Joe Wieskamp

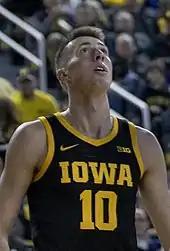
Wieskamp with Iowa in 2019

On January 20, 2019, Wieskamp went 8-for-8 from the floor and scored a season-high 24 points in a 95–71 win over Illinois. Wieskamp had 19 points and five rebounds against Cincinnati in the NCAA tournament. As a freshman he averaged 11.1 points and 4.9 rebounds per game, shooting 42.4 percent from beyond the arc. He started all 35 games and was named to the Big Ten All-freshman team. After the season he declared for the 2019 NBA draft but did not hire an agent. Wieskamp ultimately decided to withdraw from the draft and return to Iowa.